Kenai Fjords National Park

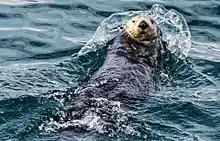
Sea otter, Kenai Fjords

The park lies on the southeastern side of the Kenai Peninsula, about south of Anchorage. The nearest large town is Seward, immediately to the east of the park on Resurrection Bay. The park includes the region's deeply indented glaciated coastline and its interior icefields. The most significant fjords include Aialik Bay, Harris Bay, McCarty Fjord and Nuka Bay. Much of the interior is covered by the Harding Icefield. The park's highest point is an unnamed peak of in the Kenai Mountains. The park is bordered on the west by Kenai National Wildlife Refuge and on the south by Kachemak Bay State Park.